Liquidity trap

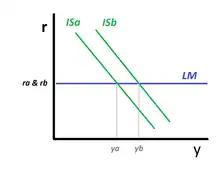
The IS-LM model modified for endogenous money: The central bank controls interest rates but not the money supply. The LM curve is now flat, since, when the money supply increases, the interest rate r does not move. Income Y increases from ya to yb without any rise in interest rates.

During the 2008 financial crisis, as short-term interest rates for the various central banks in the United States and Europe moved close to zero, economists such as Paul Krugman argued that much of the developed world, including the United States, Europe, and Japan, was in a liquidity trap. He noted that tripling of the monetary base in the US between 2008 and 2011 failed to produce any significant effect on domestic price indices or dollar-denominated commodity prices, a notion supported by others, such as Scott Sumner.